Swamp

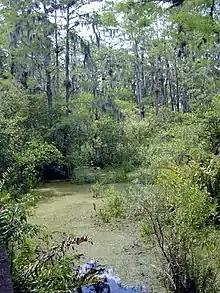
A freshwater swamp in Florida, United States

A swamp is a forested wetland. Swamps are considered to be transition zones because both land and water play a role in creating this environment. Swamps vary in size and are located all around the world. The water of a swamp may be fresh water, brackish water, or seawater. Freshwater swamps form along large rivers or lakes where they are critically dependent upon rainwater and seasonal flooding to maintain natural water level fluctuations. Saltwater swamps are found along tropical and subtropical coastlines. Some swamps have hammocks, or dry-land protrusions, covered by aquatic vegetation, or vegetation that tolerates periodic inundation or soil saturation. The two main types of swamp are "true" or swamp forests and "transitional" or shrub swamps. In the boreal regions of Canada, the word swamp is colloquially used for what is more formally termed a bog, fen, or muskeg. Some of the world's largest swamps are found along major rivers such as the Amazon, the Mississippi, and the Congo.